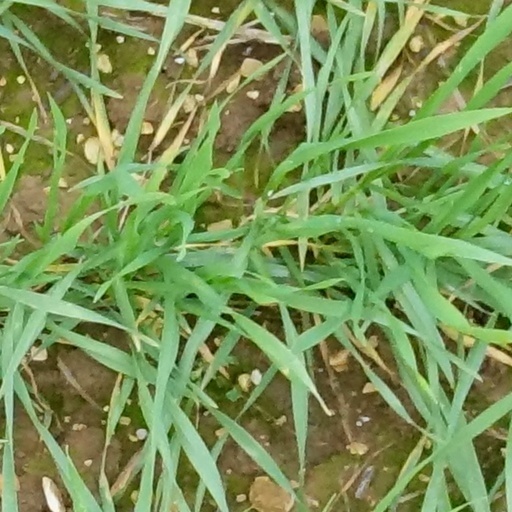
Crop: wheat